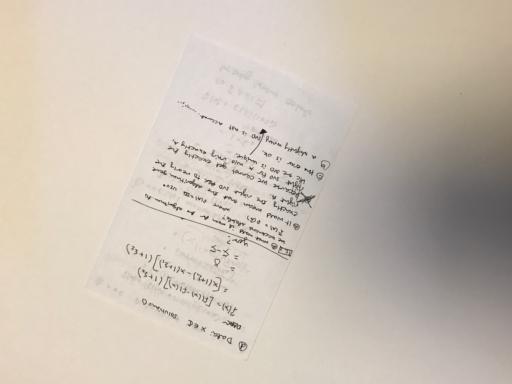
Waste category: paper